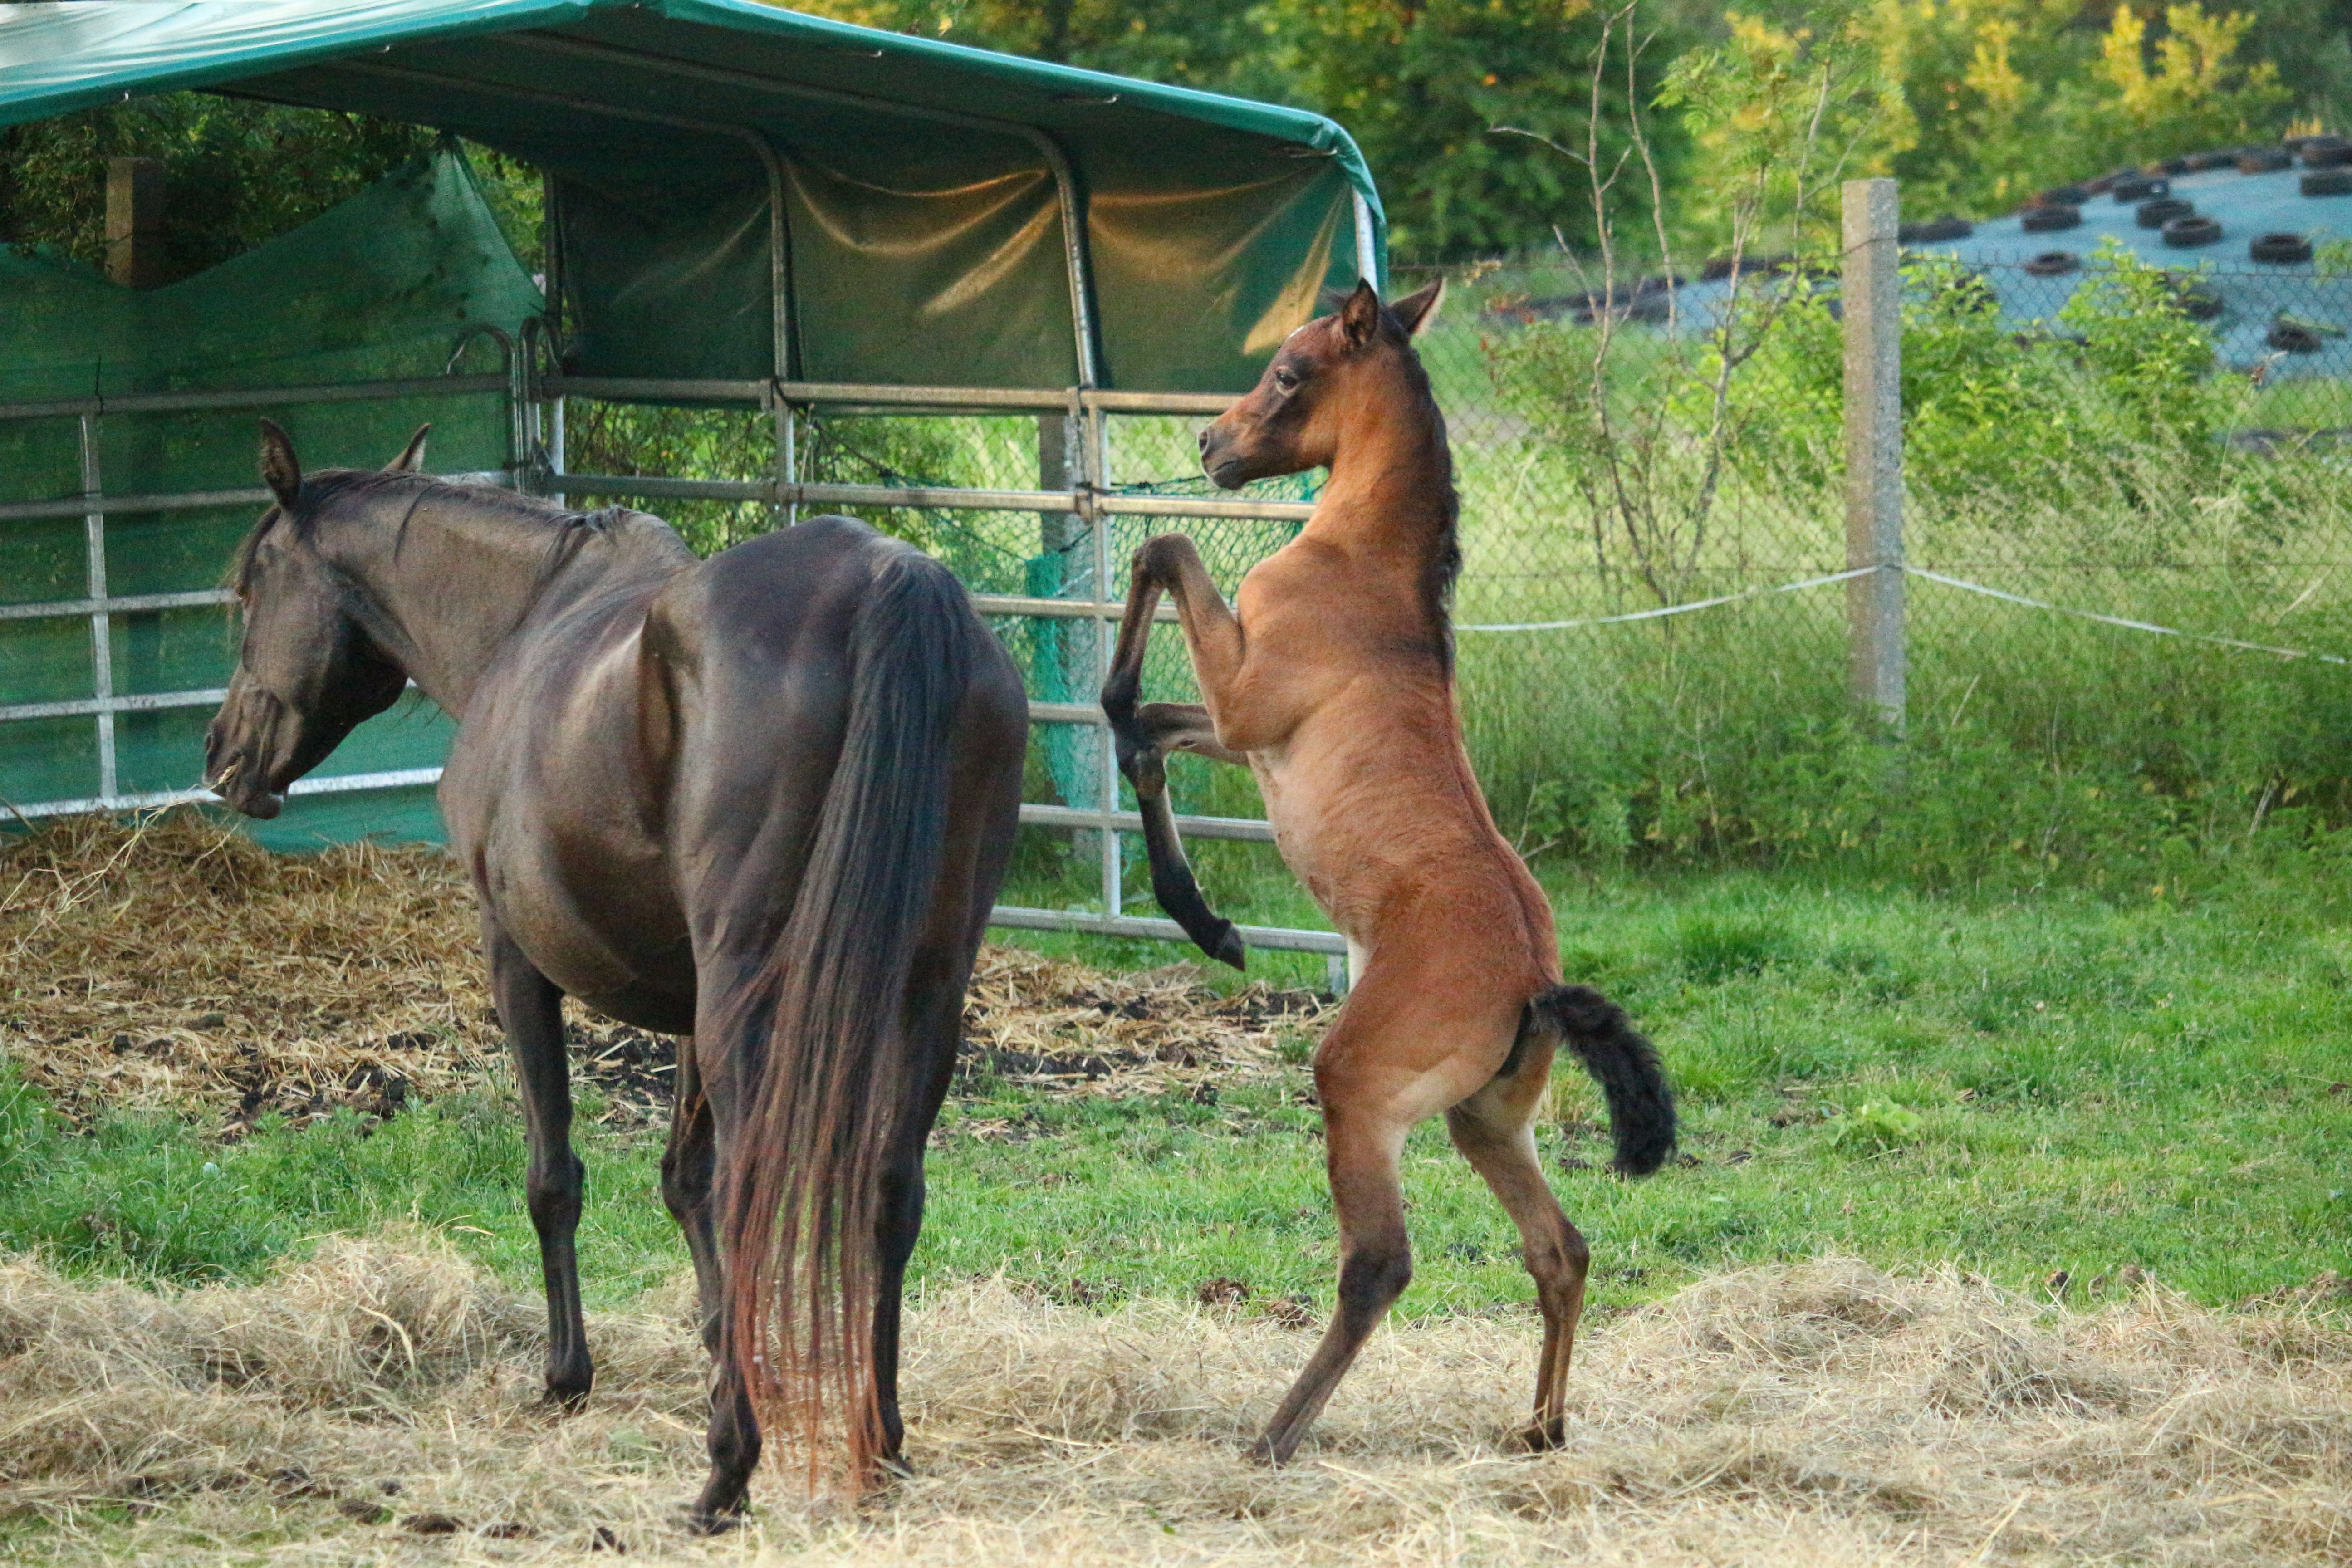
meadow, pasture, horse, mammal, stallion, mane, fauna, vertebrate, mare, rap, rise, foal, colt, thoroughbred arabian, brown mold, pack animal, mare with foal, suckling, high spirits, horse like mammal, mustang horse